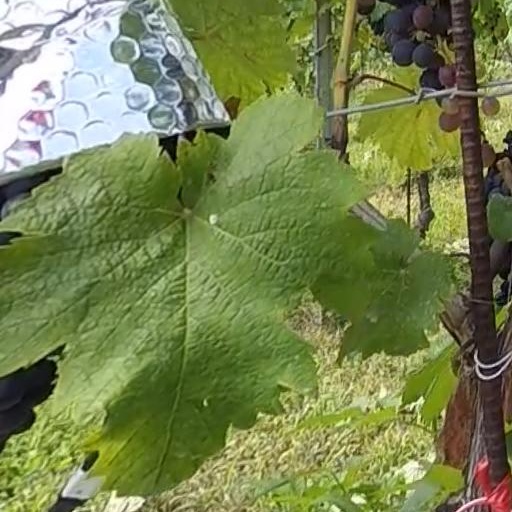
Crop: grape